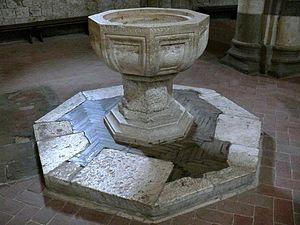
Le dôme de Sovana est la cathédrale de Sovana, frazione de la commune de Sorano, en province de Grosseto, diocèse de Pitigliano-Sovana-Orbetello.